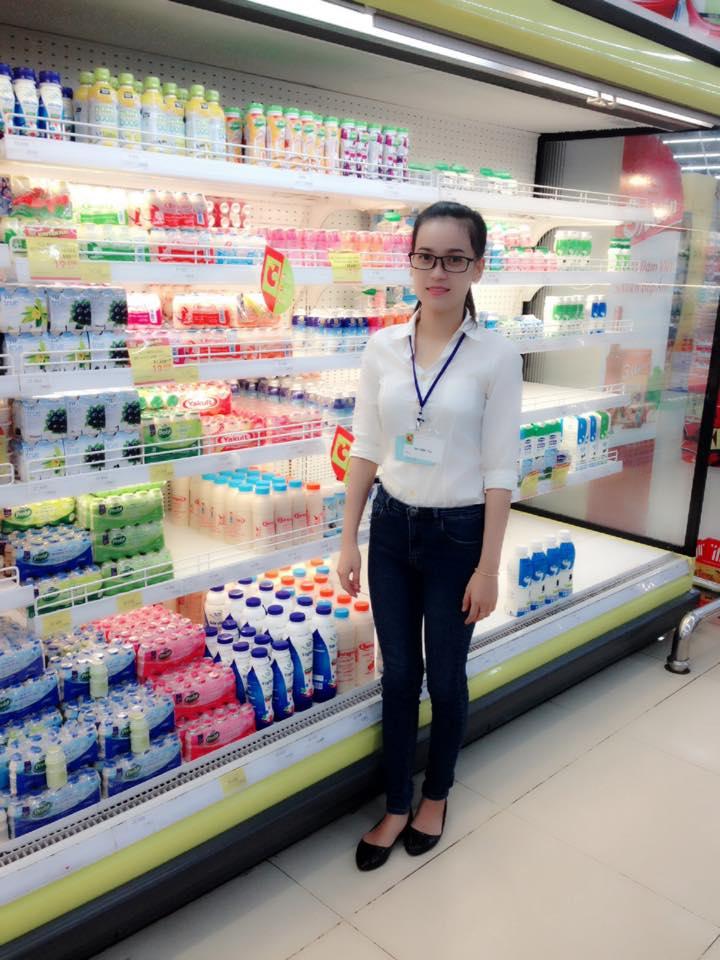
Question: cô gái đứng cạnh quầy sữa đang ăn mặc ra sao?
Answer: áo sơ mi trắng, mắt kính, giày đen và quần jean đen